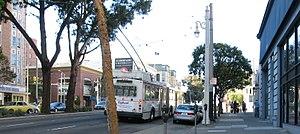
Van Ness Avenue est une rue de la ville de San Francisco d'orientation nord-sud, qui va de Market Street à McDowell Avenue au Fort Mason sur la baie de San Francisco. Son premier nom fut Marlette Street et elle fut rebaptisée en l'honneur du septième maire de San Francisco James Van Ness. Les principaux bâtiments publics qui se trouvent le long de cette avenue sont l'hôtel-de-ville, le War Memorial Opera House et le Louise M. Davies Symphony Hall.